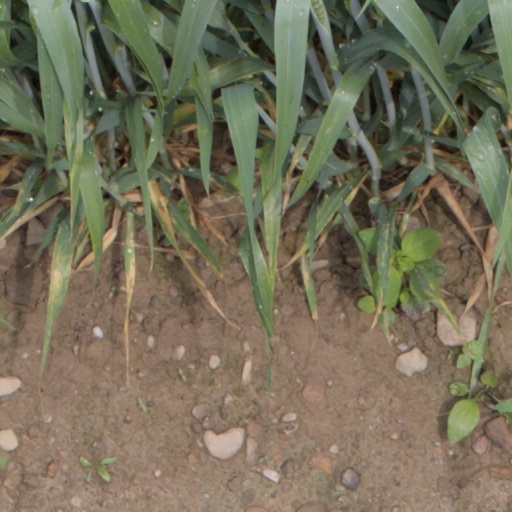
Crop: wheat